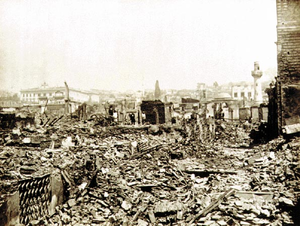
L’église de l'Acheiropoiètos est une église byzantine du Vᵉ siècle, située à Thessalonique. Elle est située sur la rue Agia Sophia, près de l'intersection de la rue Egnatia. C'est l'exemple le plus important des modèles de basiliques paléochrétiennes. Elle donne un aperçu du type d'architecture digne de la civilisation byzantine. L'église est inscrite depuis 1988 sur la liste du patrimoine mondial de l'UNESCO au sein du bien intitulé « Monuments paléochrétiens et byzantins de Thessalonique ». À cette liste, se rajoute Saint Démétrios, la Rotonde ainsi que le Monastère de Latomou.